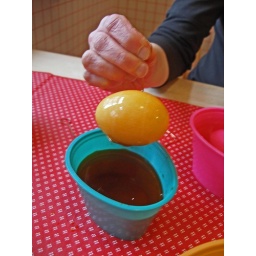
Orange dye in blue cup